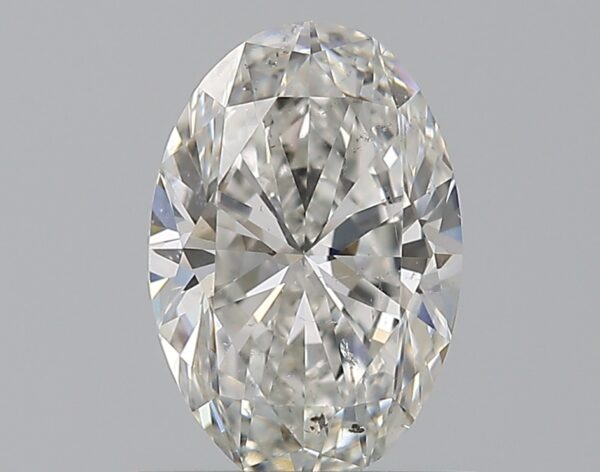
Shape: oval
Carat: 0.72
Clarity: SI1
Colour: G
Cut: EX
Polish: EX
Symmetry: VG
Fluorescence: F
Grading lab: GIA
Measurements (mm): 7.21 x 4.84 x 3.07